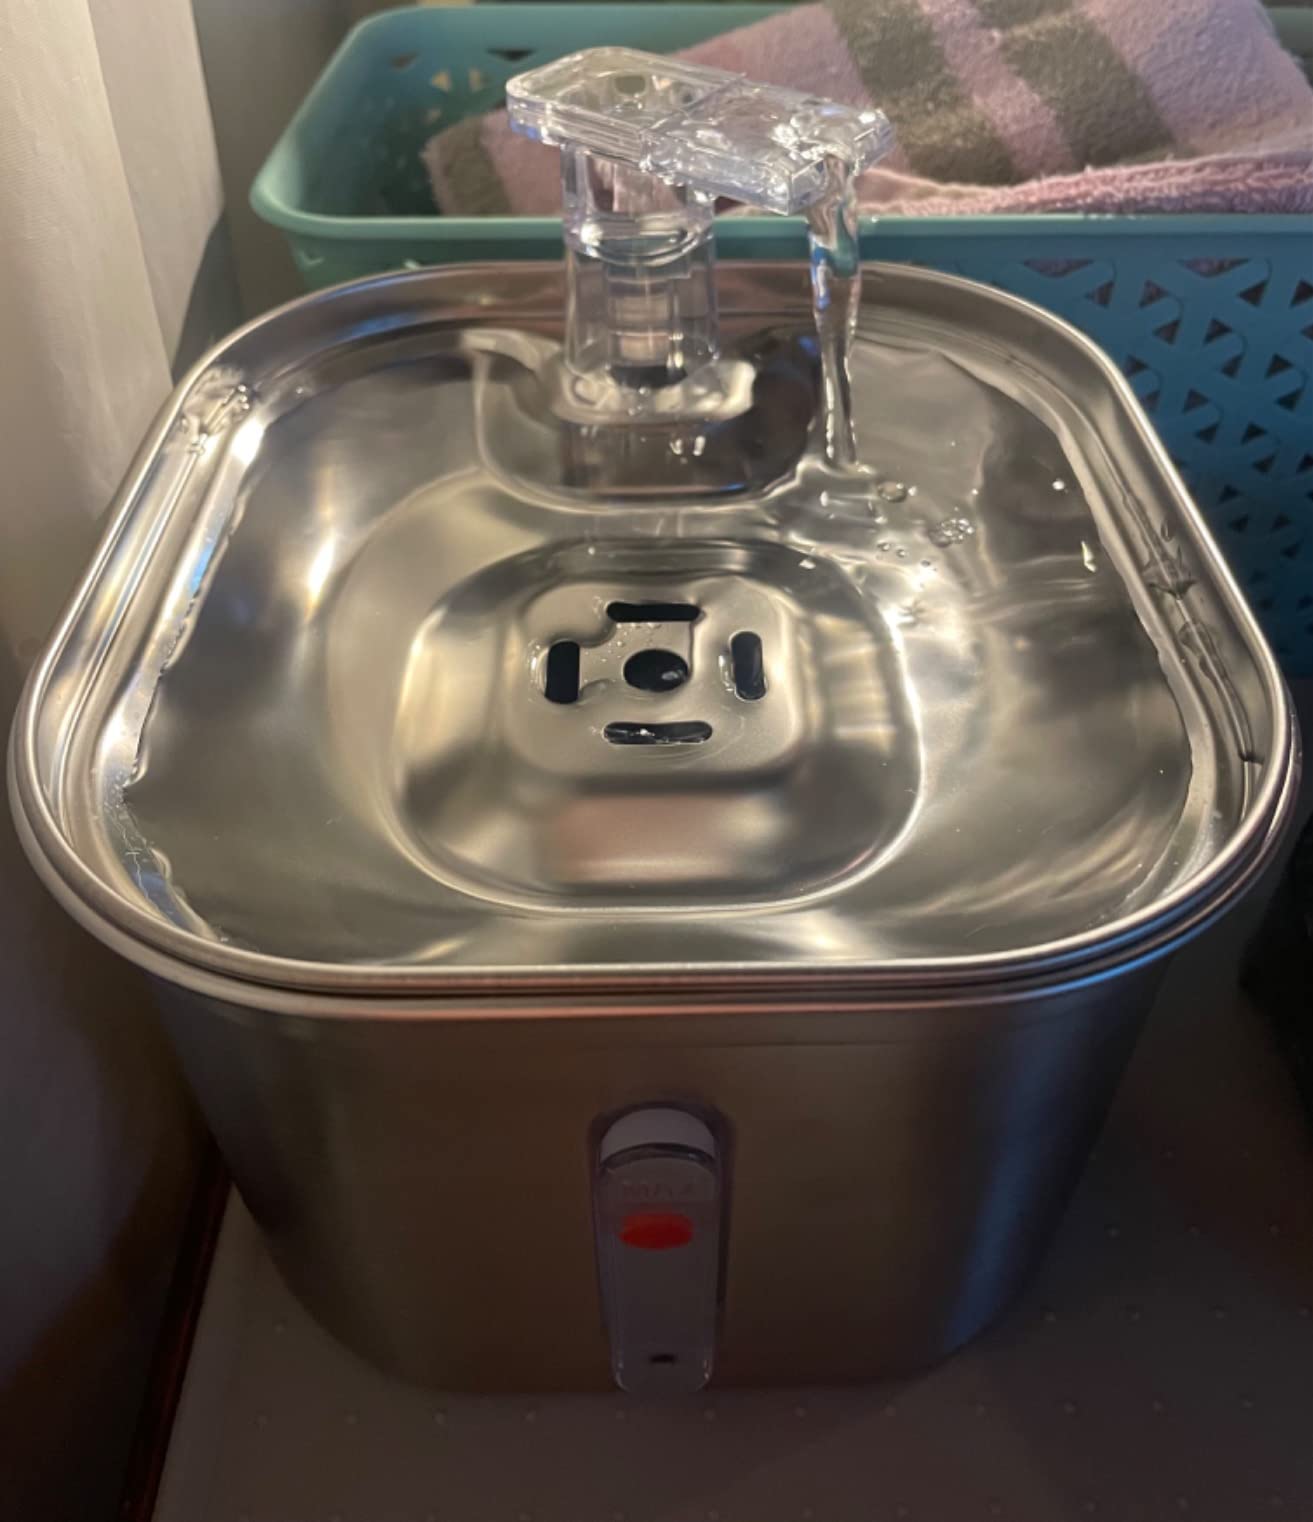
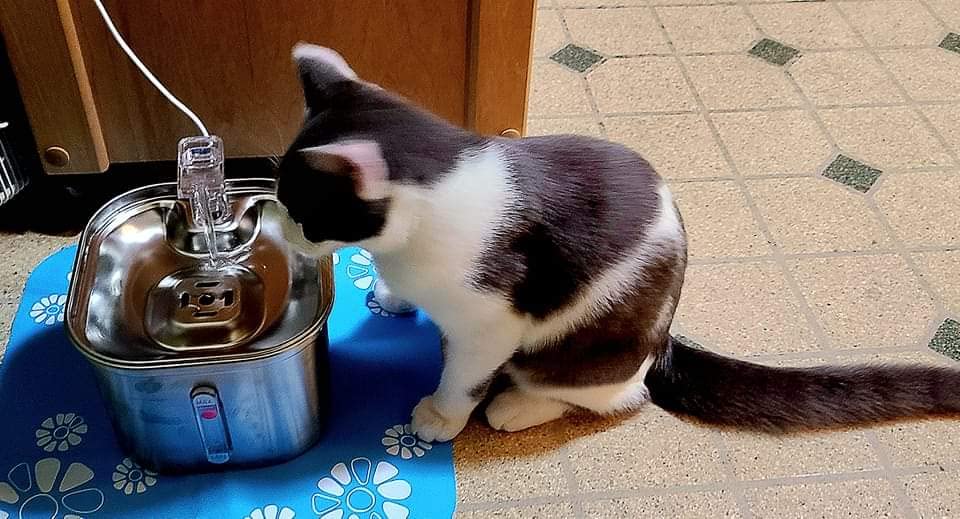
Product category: items_bowl
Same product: yes